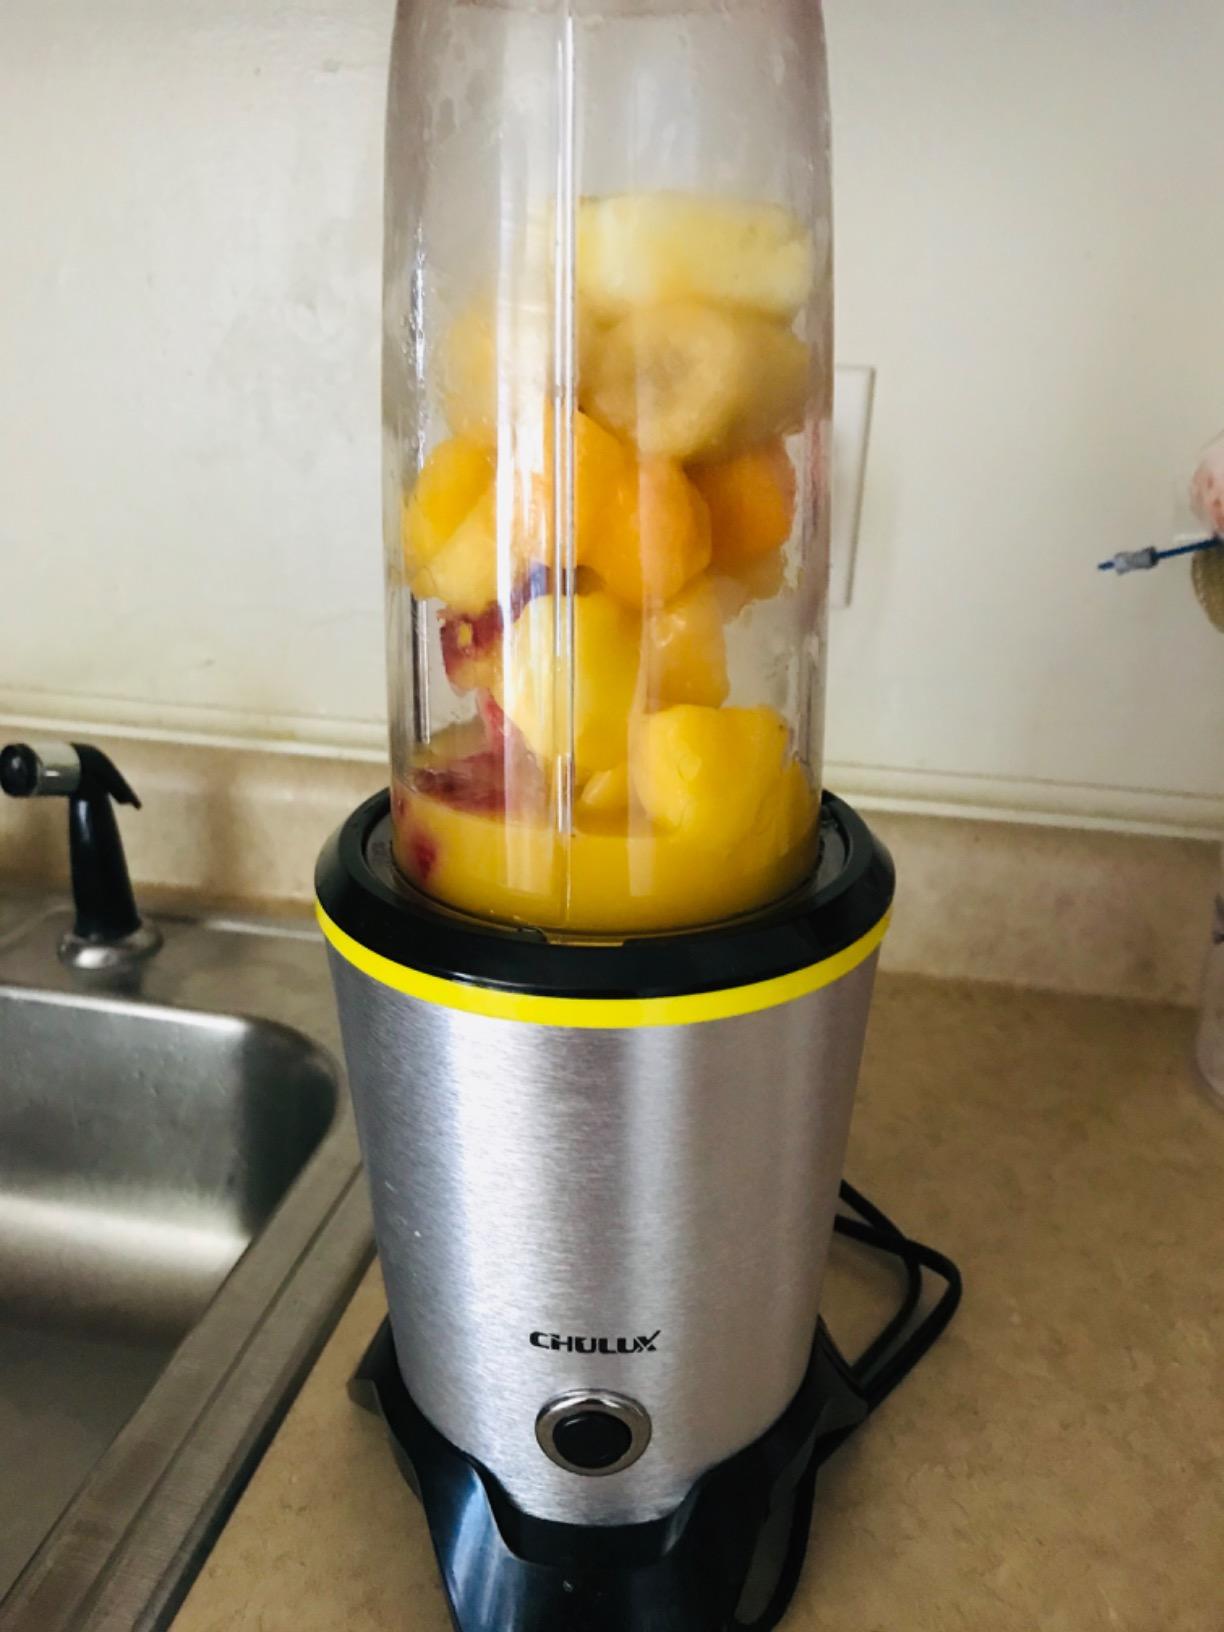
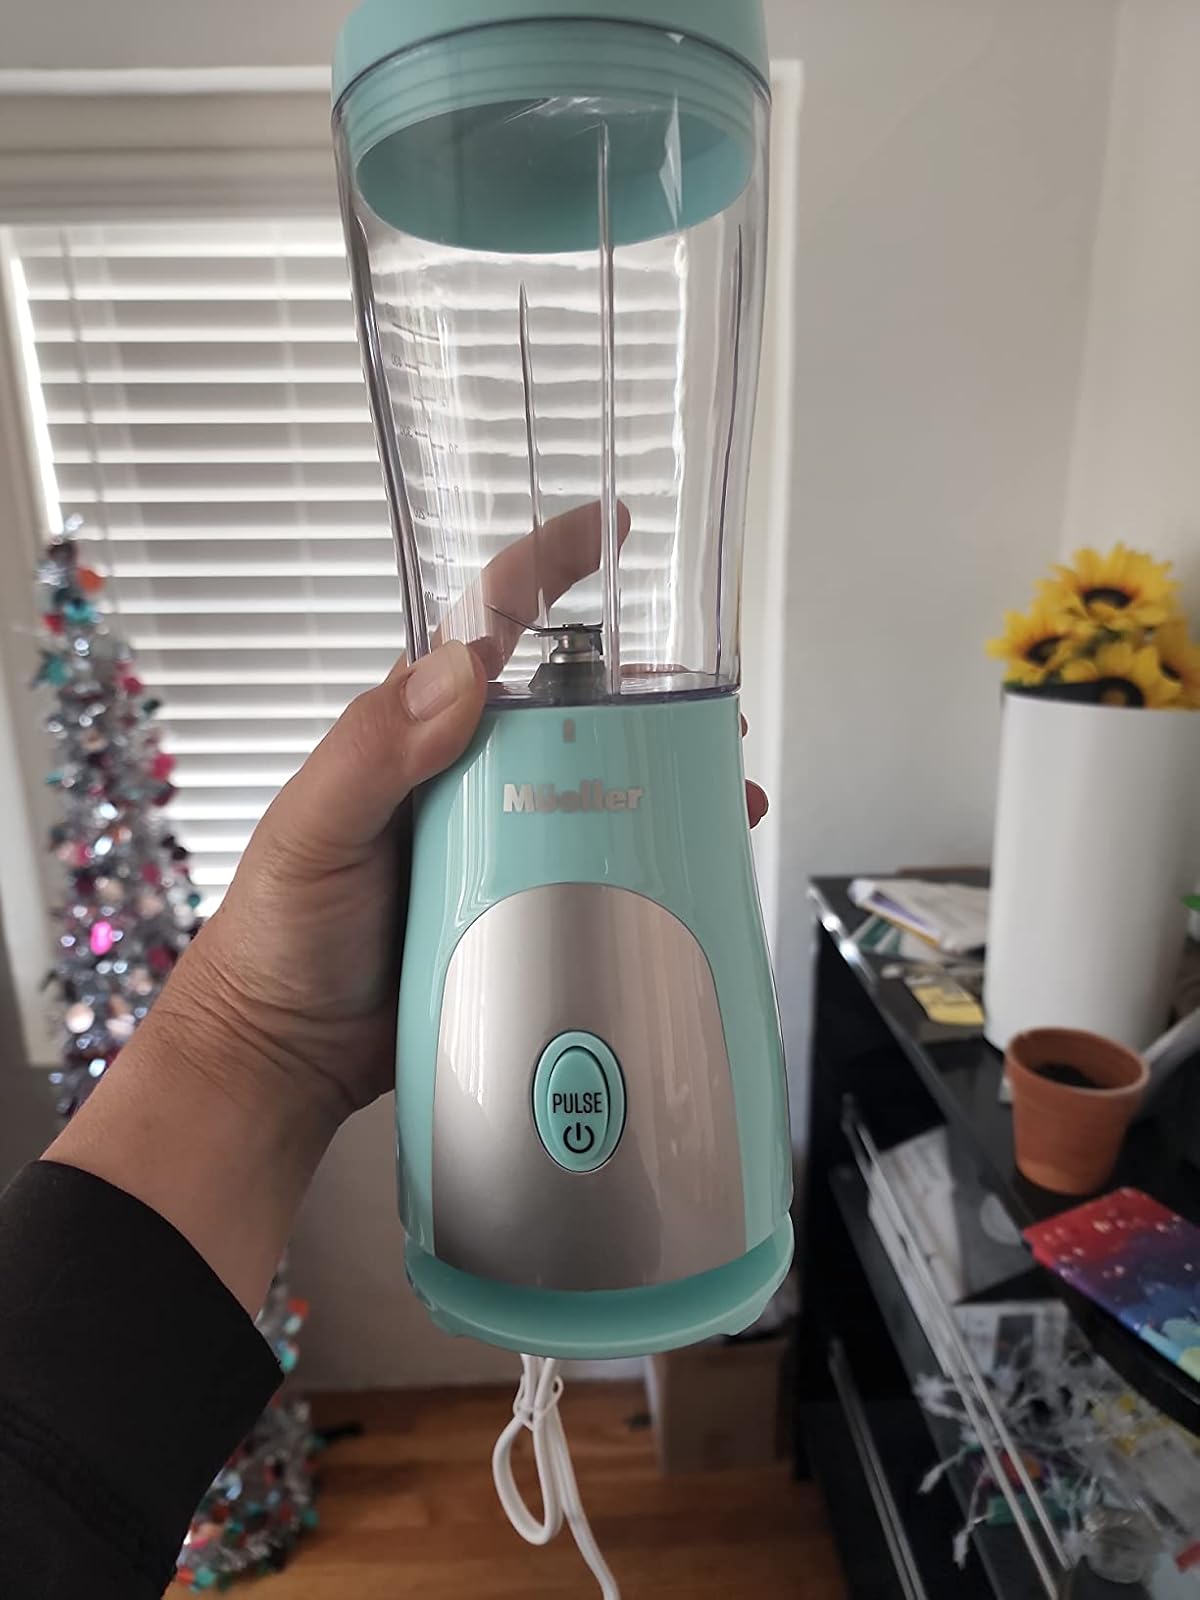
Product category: items_blender
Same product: no